Discount store

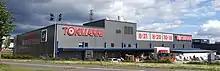
Tokmanni in Tampere, Finland

Major chains of discount supermarkets in Germany are Aldi, Lidl, Netto Marken-Discount, Netto (store), Norma and Penny.